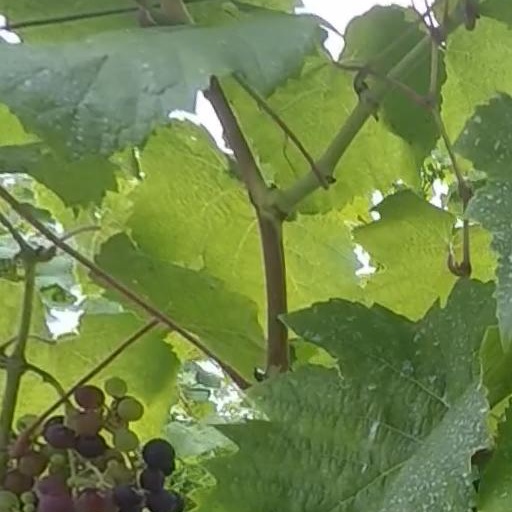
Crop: grape